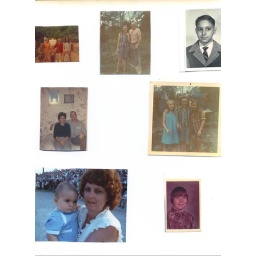
i'm in the blue dress at age 15.with me is my mom and sister.